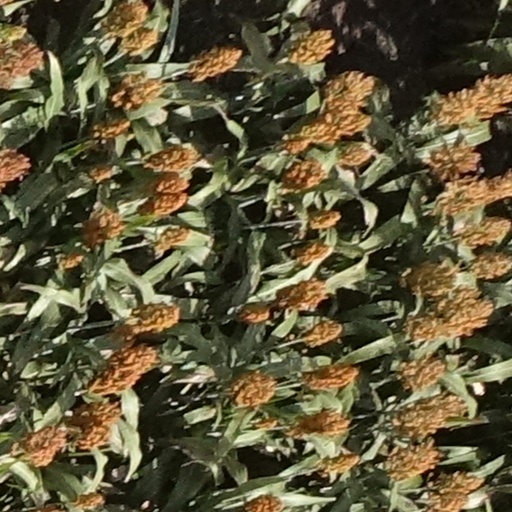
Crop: sorghum